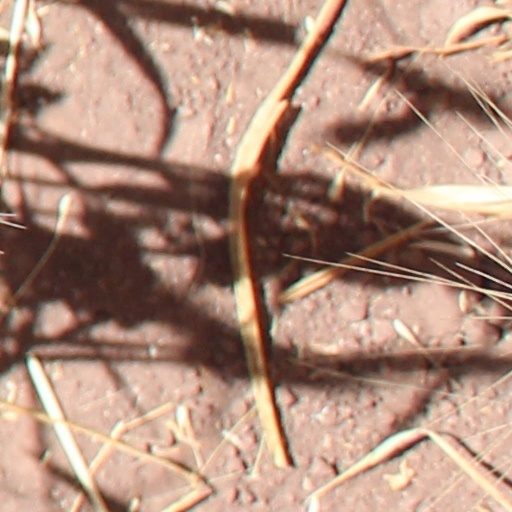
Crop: wheat